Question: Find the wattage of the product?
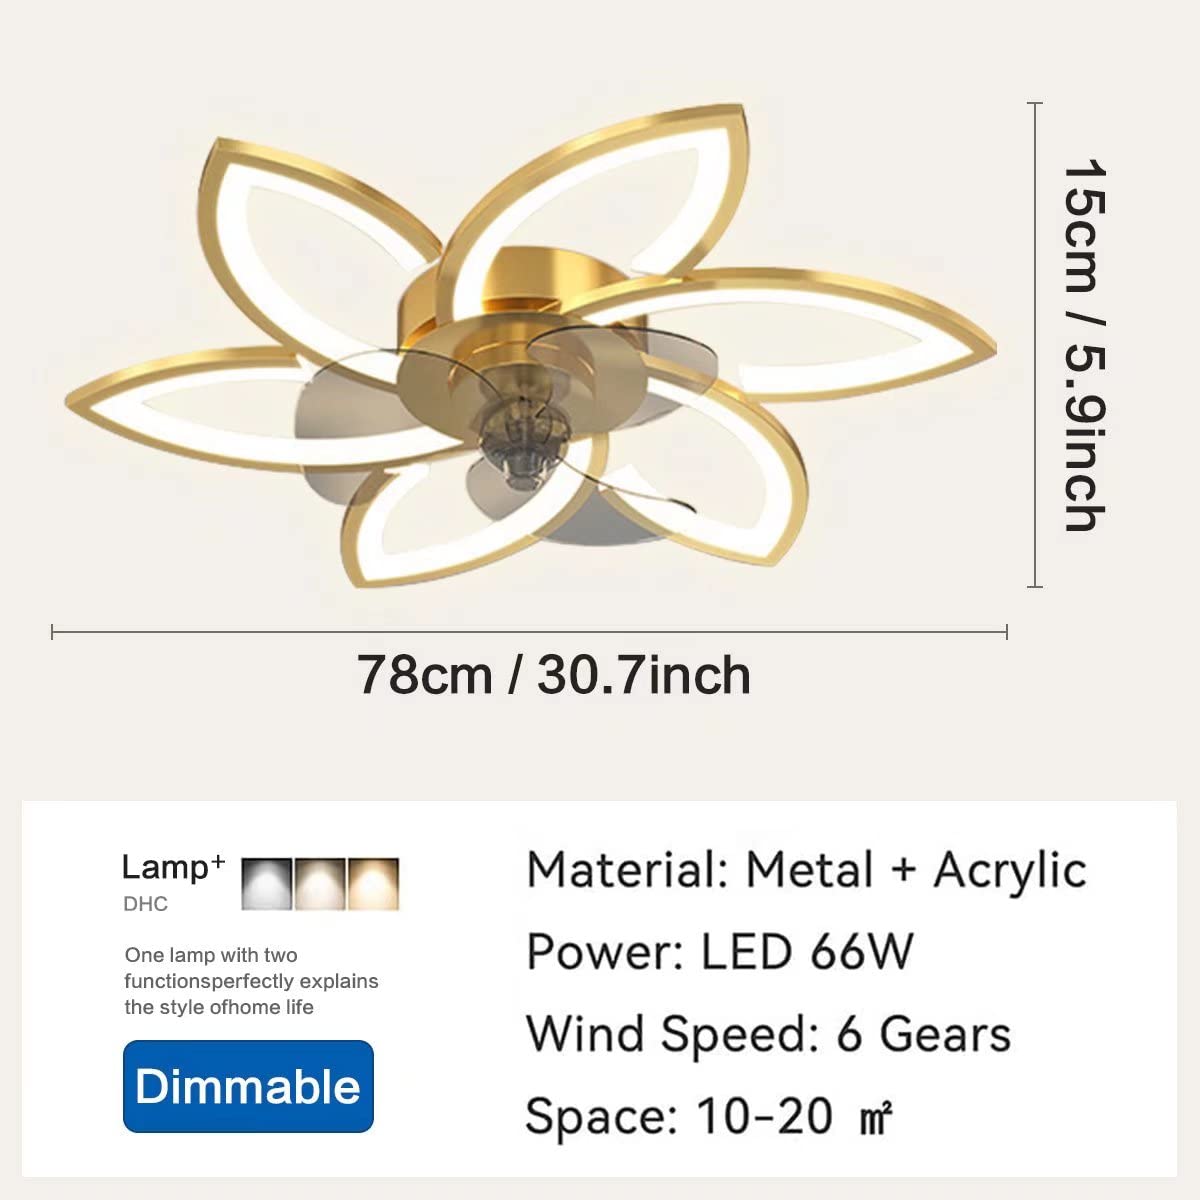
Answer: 66.0 watt